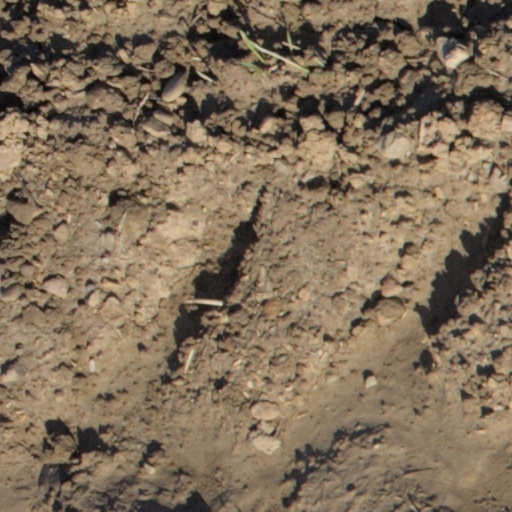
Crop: wheat